Bird visual acuity rendering: 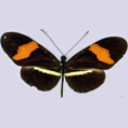
Butterfly visual acuity rendering: 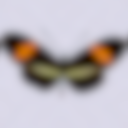
Species: erato
Subspecies: petiverana
Sex: male
View: dorsal
Hybrid status: valid subspecies
Locality: Cordoba region MEX VC
Coordinates: 18.883, -96.933